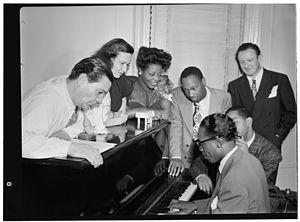
Zodiac Suite est une composition de la pianiste de jazz américaine Mary Lou Williams écrite en 1945, d'abord dans une version pour trio qui sera ensuite orchestrée. Cette suite, inspirée par des musiciens nés sous chacun des signes du Zodiaque, est annonciatrice du Third stream.
Mary Elfrieda Scruggs ou Winn, dite Mary Lou Williams, est une pianiste, arrangeuse et compositrice américaine de jazz, née le 8 mai 1910 à Atlanta et morte le 28 mai 1981 à Durham.